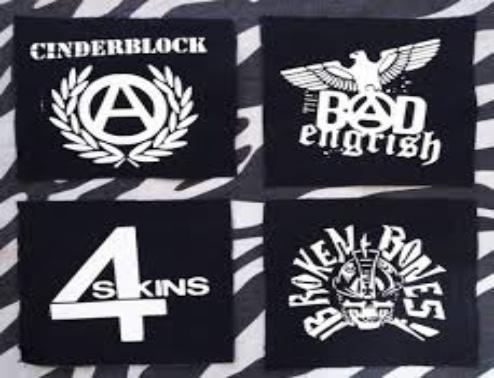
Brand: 4Skins
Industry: Clothes